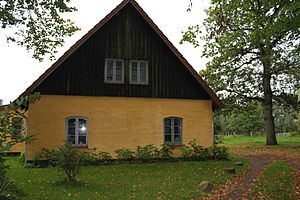
Engelsby
Fuglsang-gården i Engelsby
Engelsby er en bydel i Flensborg. Bydelen ligger på halvøen Angel i det nordlige Tyskland i overgangszonen mellem det centrale Flensborg og det mere landbrugsprægede område i øst.